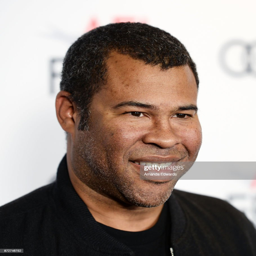
comedian arrives at photo call .